Pollepel Island

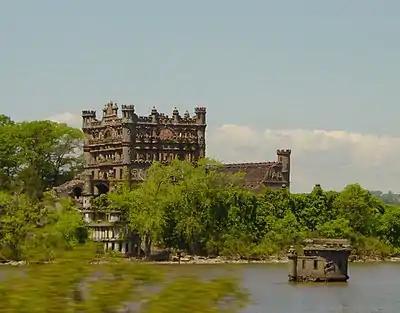
Remains of Bannerman Castle viewed from the railroad on the eastern bank of the Hudson River, circa 2003

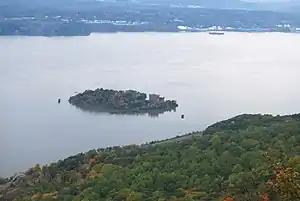
The island and castle viewed from atop Breakneck Ridge

Pollepel Island is a uninhabited island in the Hudson River in New York, United States. The principal feature on the island is Bannerman's Castle, an abandoned military surplus warehouse.